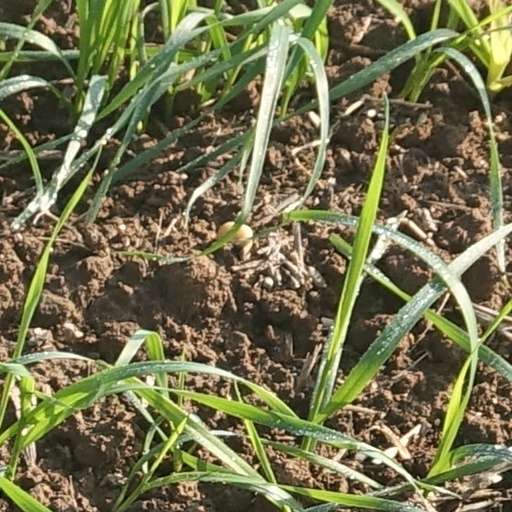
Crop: wheat